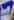
Number: 7